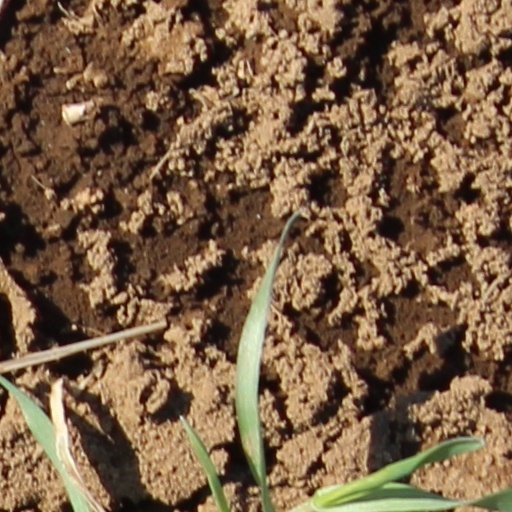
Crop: wheat